Lovers (South Korean TV series)

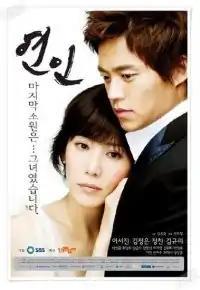

Lovers is a South Korean television series starring Kim Jung-eun and Lee Seo-jin who play a plastic surgeon and a gangster who enter into an unlikely romance. The series is based on the Lee Man-hee stage play "Turn Around and Leave", the same work that inspired the 1998 blockbuster film starring Jeon Do-yeon and Park Shin-yang. It aired on SBS from November 8, 2006 to January 11, 2007 on Wednesdays and Thursdays at 21:55 for 20 episodes.